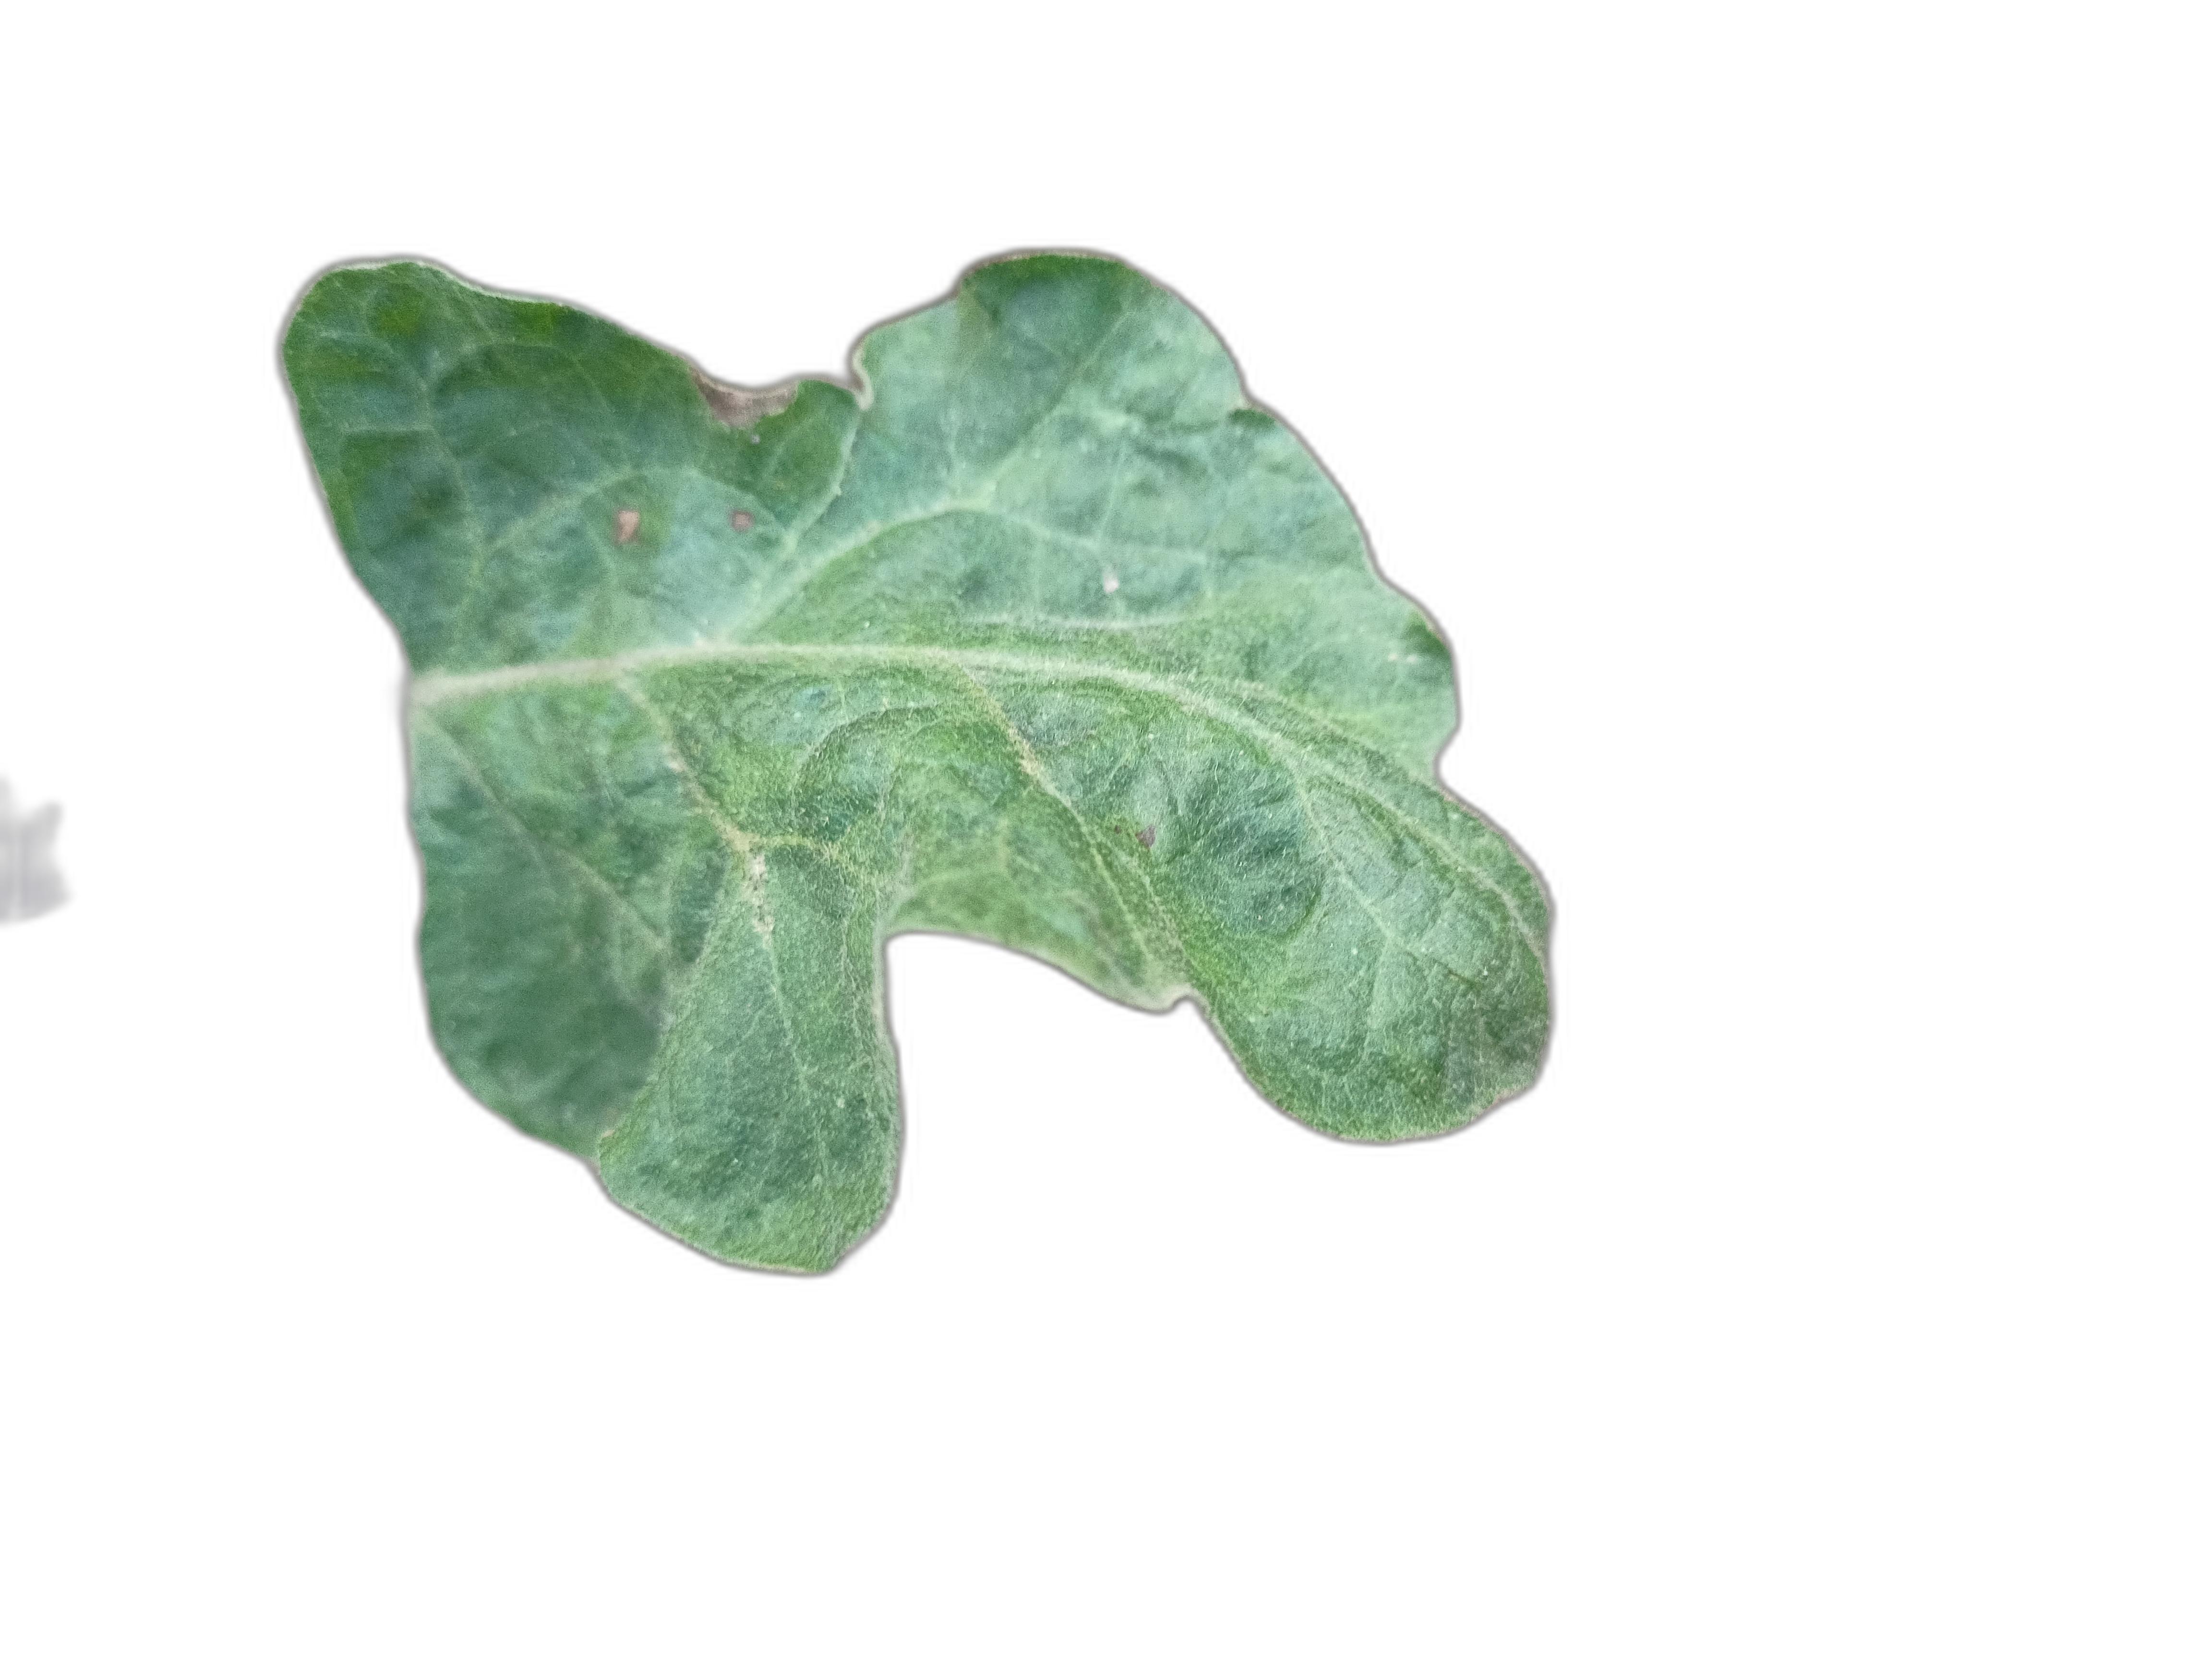
Label: Mosaic Virus Disease